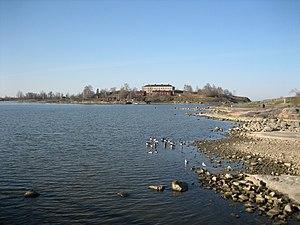
Harakka est une île partiellement fortifiée en face d'Helsinki.